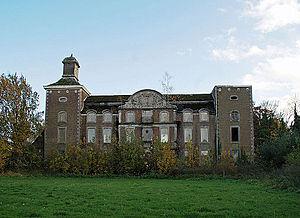
Saive: Façade avant du château des comtes de Méan
Cette page regroupe l'ensemble du patrimoine immobilier classé de la ville belge de Blegny.
Saive est un village de l'Entre-Vesdre-et-Meuse au Nord-Est de la ville de Liège en Belgique. Administrativement il fait aujourd'hui partie de la commune de Blegny dans la province de Liège. C'était une commune à part entière avant la fusion des communes de 1977.